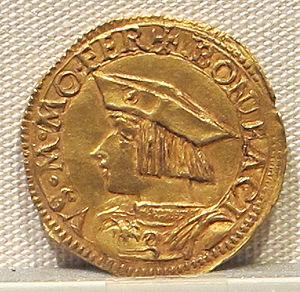
Boniface IV de Montferrat fut marquis de Montferrat de 1518 à 1530.